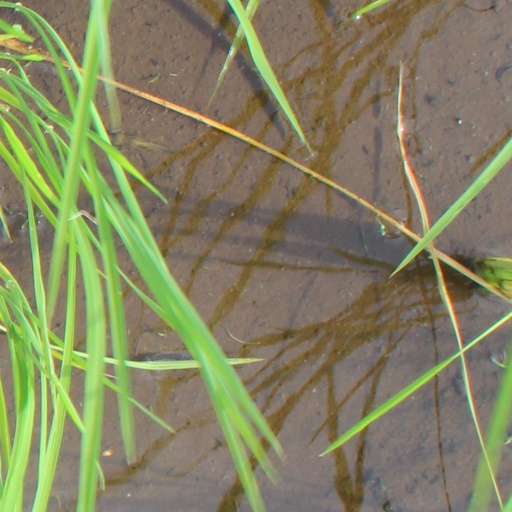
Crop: rice